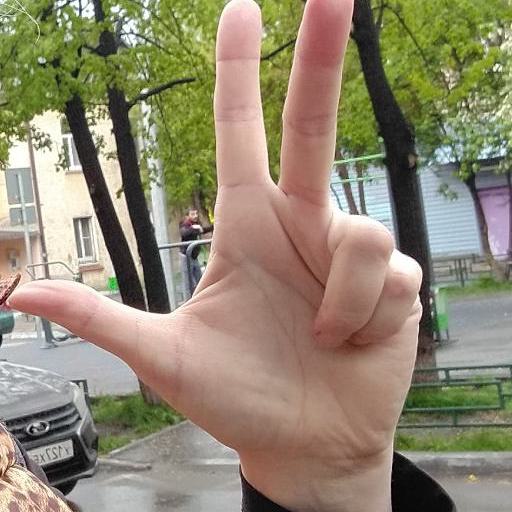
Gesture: three2